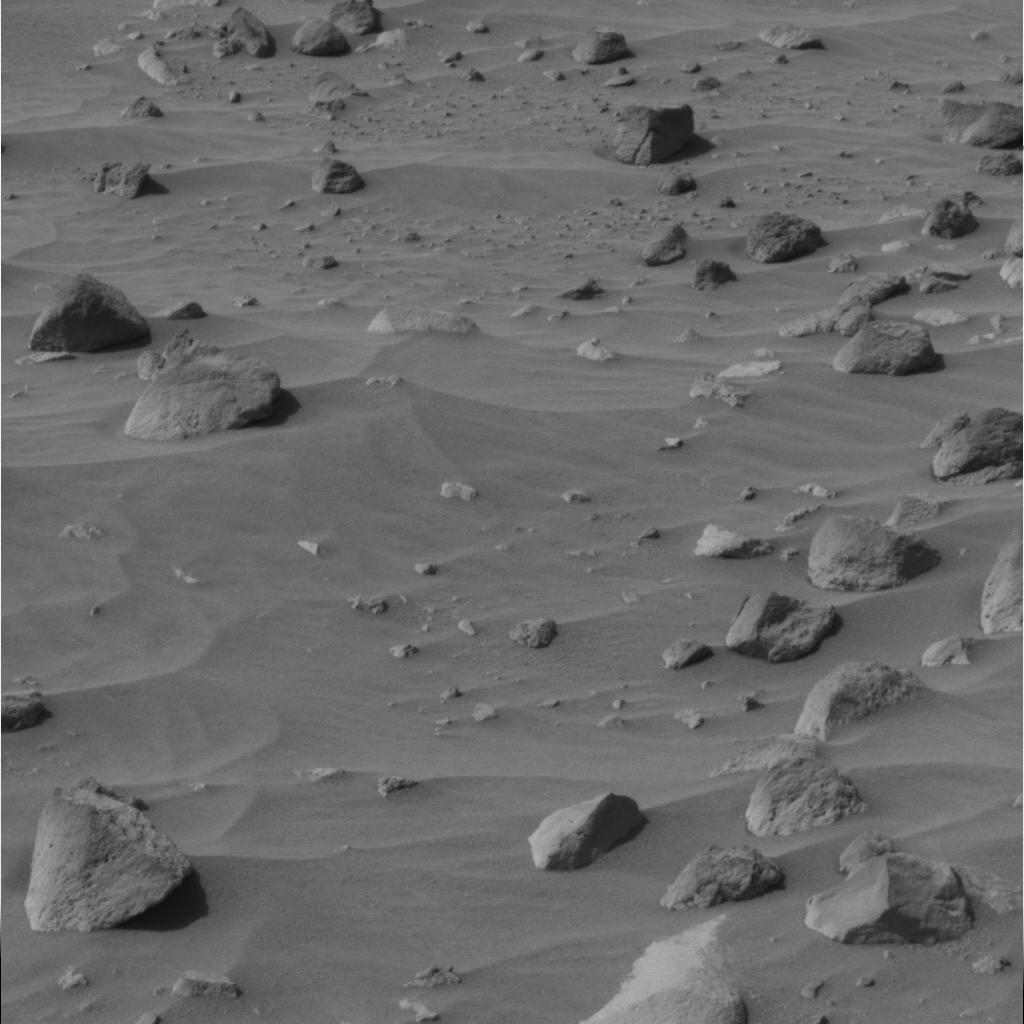
Surface features visible: Float Rocks, Clasts, Dunes/Ripples, Rock (Round Features), Soil, Nearby Surface